History of Hertfordshire

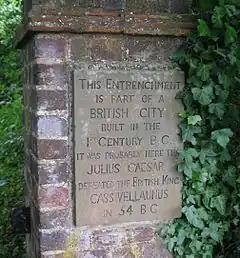
The Devil's Dyke, probably the site of Caesar's defeat of the Catuvellauni

In 55 BCE when the Romans first attempted to invade Britain, the Catuvellauni (which is Brythonic for "Expert Warrior") were the largest British tribe. Caesar's report to the Senate said that "Cassivellaun" (Cassivellaunus) was leader of the Britons, and Cassivellaunus' headquarters were near Wheathampstead in Hertfordshire. On Caesar's second invasion attempt in 54 BCE, Cassivellaunus led the British defensive forces. The Romans besieged him at Wheathampstead, and partly because of the defection of the Trinovantes (whose King Cassivellaunus had had murdered), the Catuvellauni were forced to surrender. However, after the siege of Wheathampstead, Caesar returned to Rome without leaving a garrison.